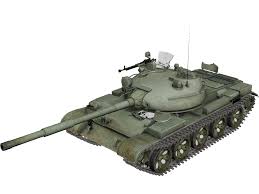
Label: Tank